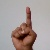
The image shows a hand gesture representing the letter 'D' in Indian Sign Language.